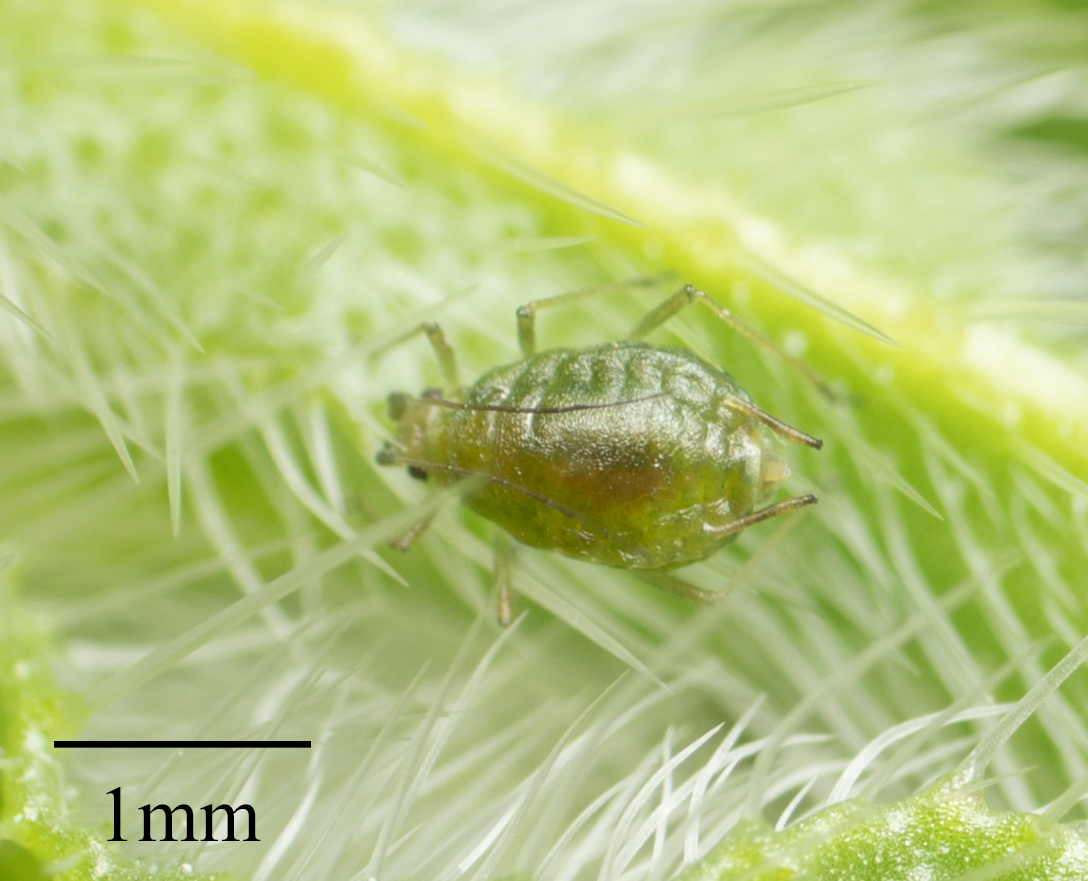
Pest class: green_peach_aphid